Dysan

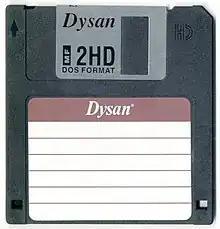
Dysan 3.5" floppy disk

Dysan Corporation was an American storage media manufacturing corporation, formed in 1973 in San Jose, California, by CEO and former president C. Norman Dion. It was instrumental in the development of the 5.25" floppy disk, which appeared in 1976.